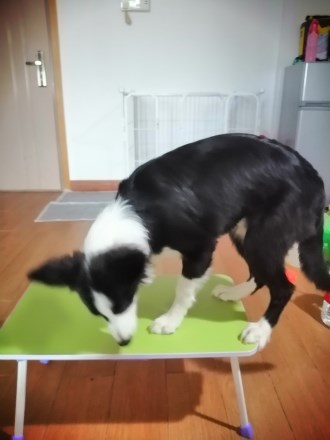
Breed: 2594-n000109-Border_collie